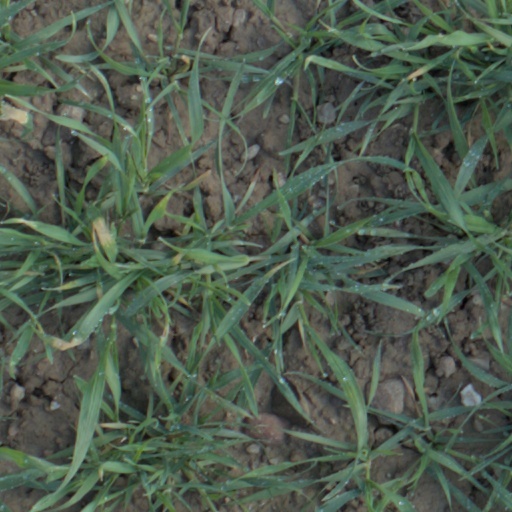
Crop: wheat